William Jephson (died 1658)

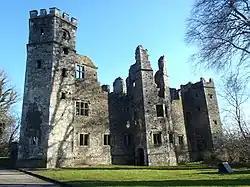
Mallow Castle, County Cork

Jephson was the eldest son of Sir John Jephson of Froyle, Hampshire, an MP and member of the Irish Privy Council, and his first wife Elizabeth Norreys, daughter of Sir Thomas Norreys, Lord President of Munster, and Bridget Kingsmill. Elizabeth brought to her husband the Norreys family's Irish estates at Mallow, County Cork and elsewhere. Mallow Castle remained in the family until 1984.